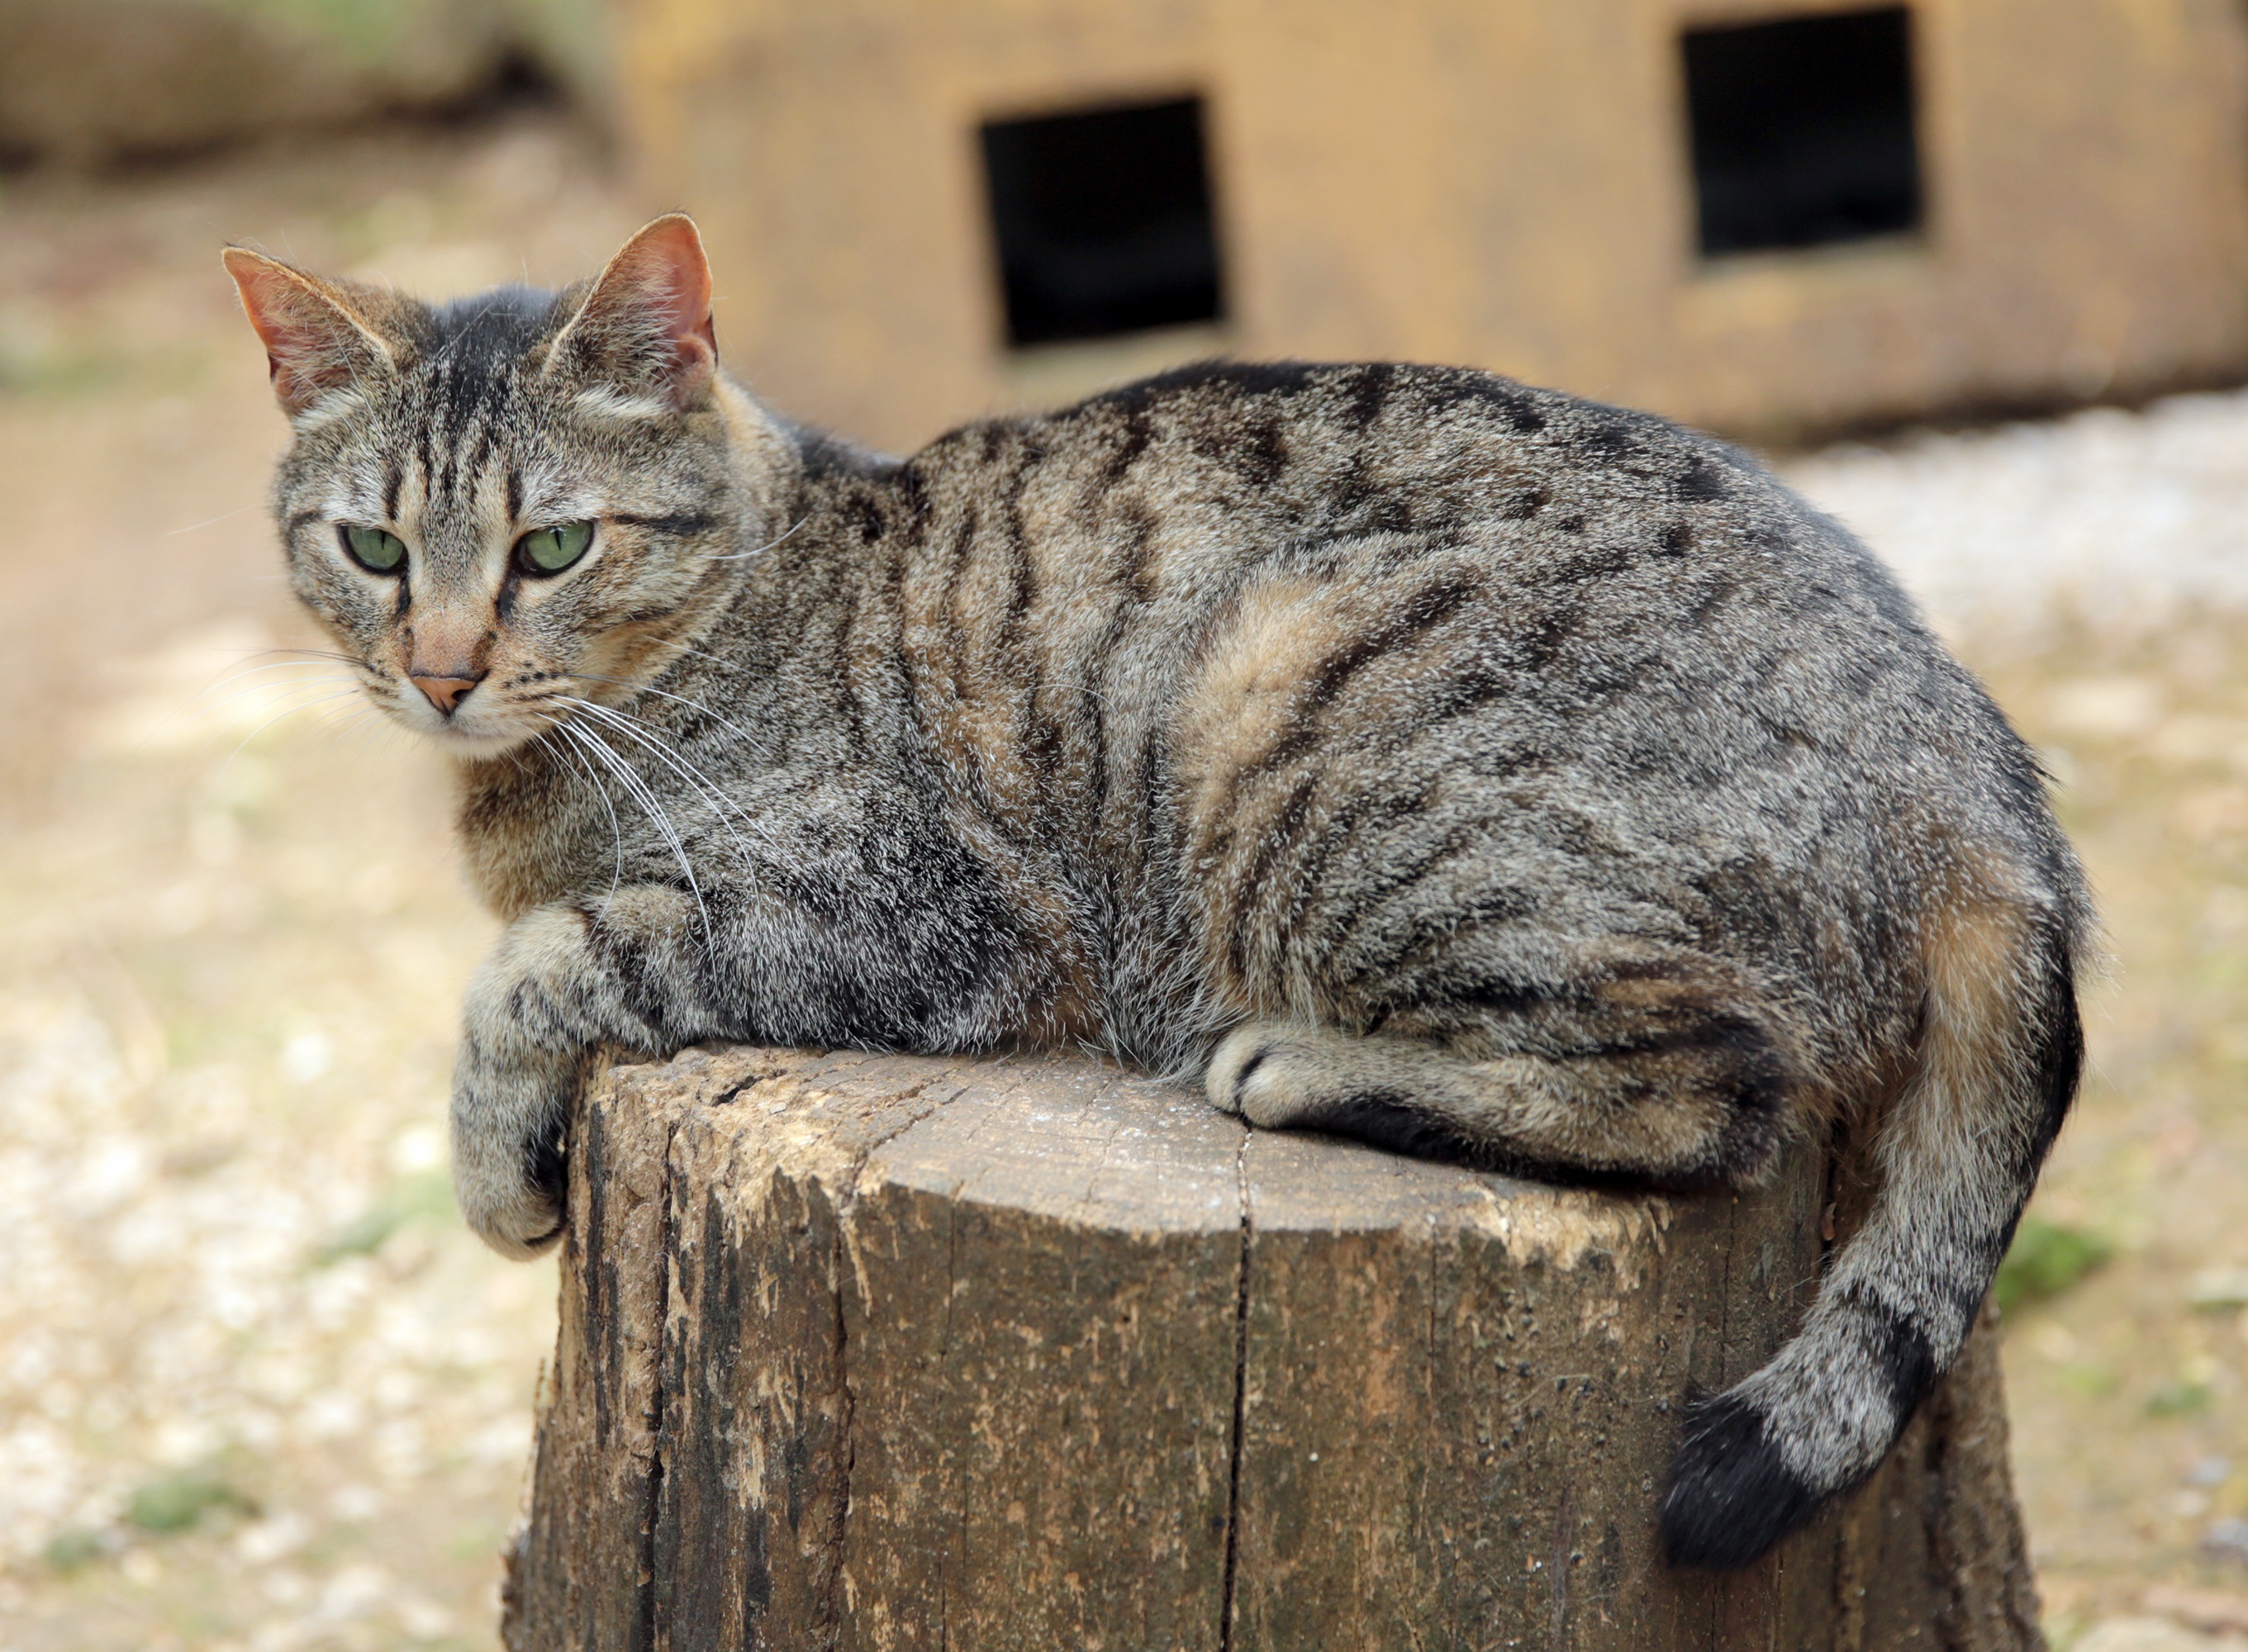
animal, cute, pet, fur, green, cat, feline, tabby, mammal, fauna, striped, eyes, whiskers, grey, kitty, vertebrate, domestic, cute cat, tabby cat, european shorthair, wild cat, small to medium sized cats, cat like mammal, domestic short haired cat, pixie bob